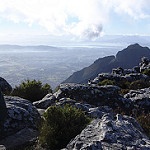
Scene: Outdoor